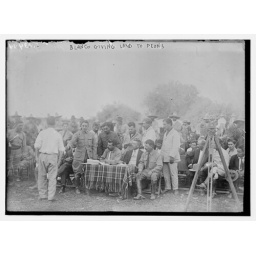
Blanco giving land to Peons at table in field (LOC)